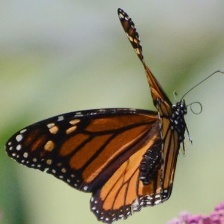
Species: CHESTNUT